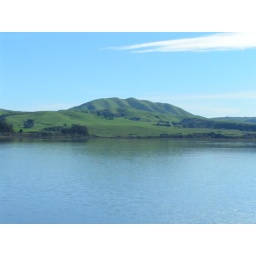
Winter photo with Tomales Bay in the foreground and black mountain in the background.